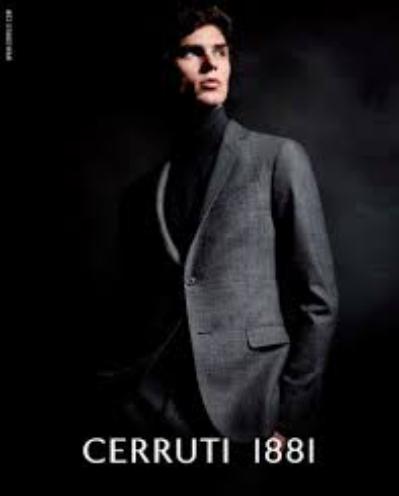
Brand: Cerruti 1881
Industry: Necessities